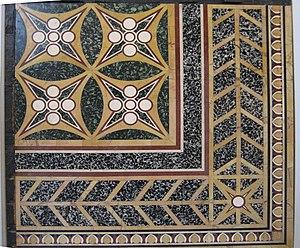
La Domus Flavia ou Palais des Flaviens est, avec la Domus Augustana et le Stadium, l’un des trois édifices composant l’immense Palais de Domitien ou Palais impérial de Rome. Il fut complété en 92 sous l’empereur Domitien, dernier représentant de la dynastie des Flaviens; on en attribue la conception à l’architecte en chef de Domitien, Rabirius. Il fut bâti sur l’emplacement de l’ancien palais de Néron dont il conserva une partie du plan. Avec de modestes transformations, le palais devait être utilisé jusqu’à la fin de l’empire. Tombé en ruines à partir du VIᵉ siècle, l’ensemble du palais impérial fut redécouvert lors de fouilles archéologiques à partir du XVIᵉ siècle, mais surtout à partir de la fin du XIXᵉ siècle et au XXᵉ siècle.